Brackley Town F.C.

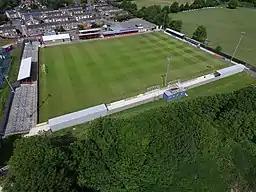
Aerial view of St James Park, Brackley - July 2020

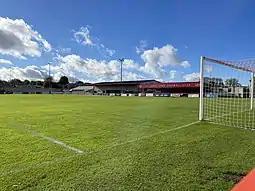
The Main Stand in July 2021

The club played at Manor Road from their establishment until 1968, when they moved to Buckingham Road, where the players changed in the nearby Plough pub. In 1974 they moved to St James Park on Churchill Way. Floodlights were installed during the 1988–89 season. During their first spell in the Southern League a 300-seat stand was built on one touchline. The ground currently has a capacity of 3,500, of which 300 is seated and 1,500 covered.